Juno (cigarette)

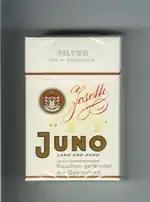
An old German pack of Juno cigarettes, with a German text warning at the bottom of the pack

The Berlin company was founded in 1888 by Oskar Josetti at the Hamburger Straße 8. In 1892 the founder emigrated to the United States and sold the company for 500 Deutsche Mark, who, together with his partner Leopold Peters, continued the company in 1895 as "Cigarettenfabrik Josetti, Inh. Meier & Peters oHG" in 1895. New premises in the Rosenthaler Straße 40, in the new Friedrichstrasse 9-10 in Hamburg and at the Zeughaus market 35-37 (1896-1902) had to be rented to produce the new cigarette. During this time, the Berlin Cigarettenfabrik Manoli with 200 workers belonged to the largest industry in the German Empire.